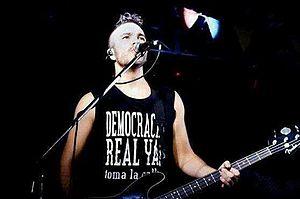
Airbag est un groupe de hard rock argentin, originaire de Buenos Aires. Formé en 2003, le groupe comprend trois frères : Patricio, Gastón, et Guido Sardelli. Ils comptent comme influences des groupes internationaux comme Bon Jovi et les Guns n' Roses, et des groupes argentins comme Rata Blanca, Memphis la Blusera, et Soda Stereo.